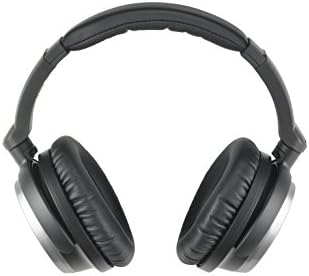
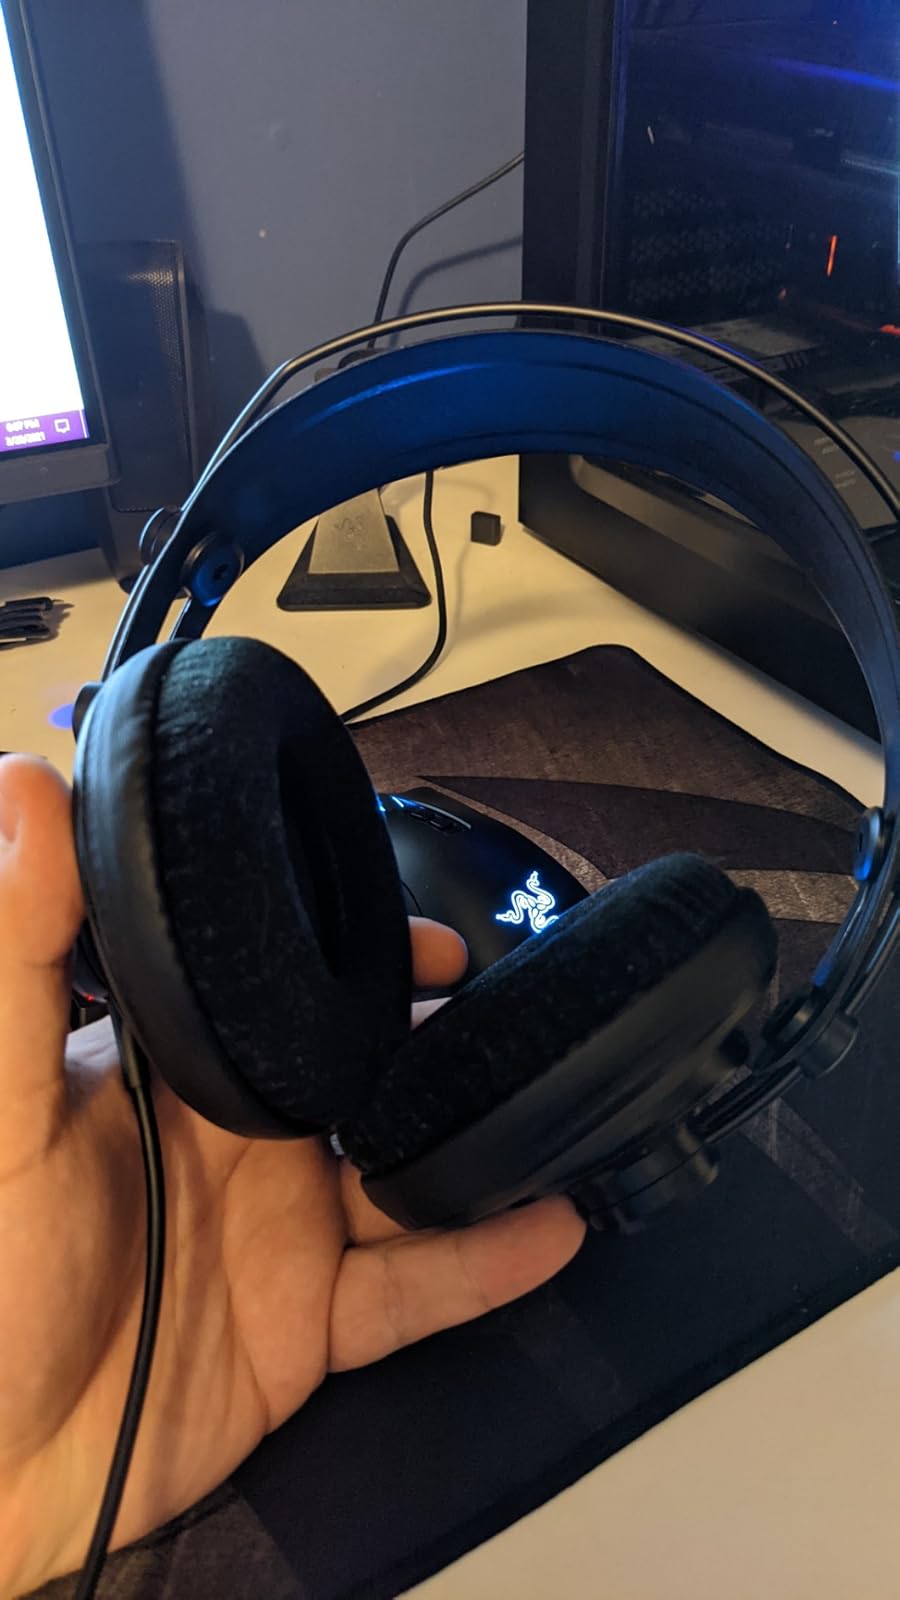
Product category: headphones
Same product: no